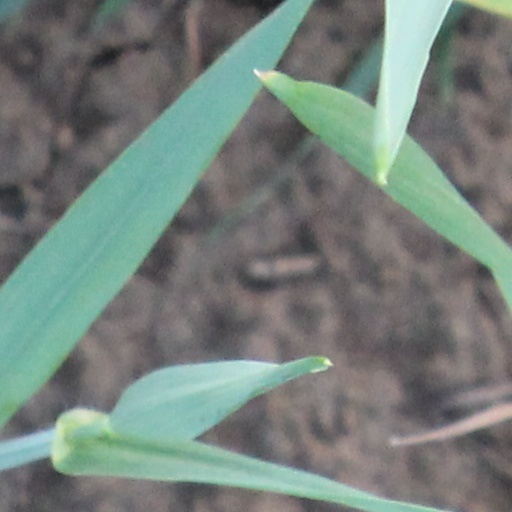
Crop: wheat